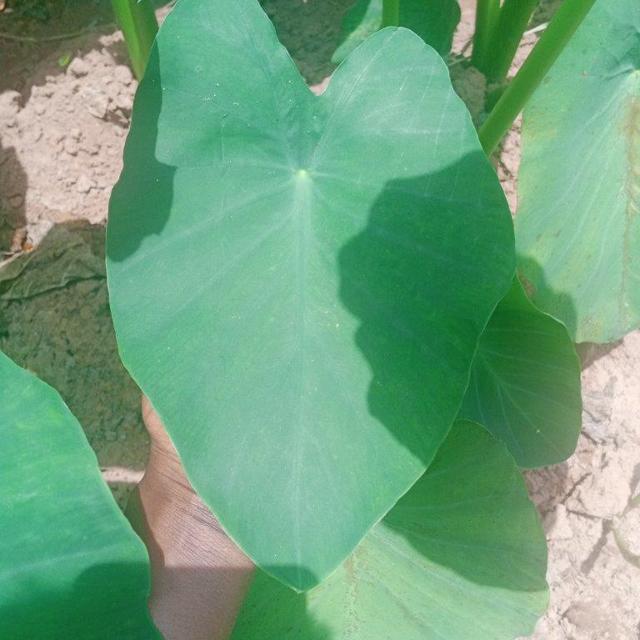
Label: Healthy